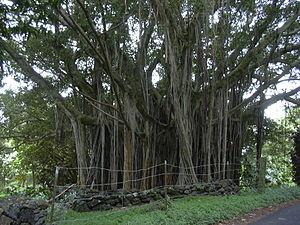
Ficus microcarpa, aussi appelé "arbre de l'intendance" ou 'laurier d'Inde" est une espèce d'arbres de la famille des Moracées, originaire d'Asie du Sud-Est et d'Océanie. Elle est couramment cultivée comme plante d'intérieur dans les régions tempérées, notamment comme bonsaï.